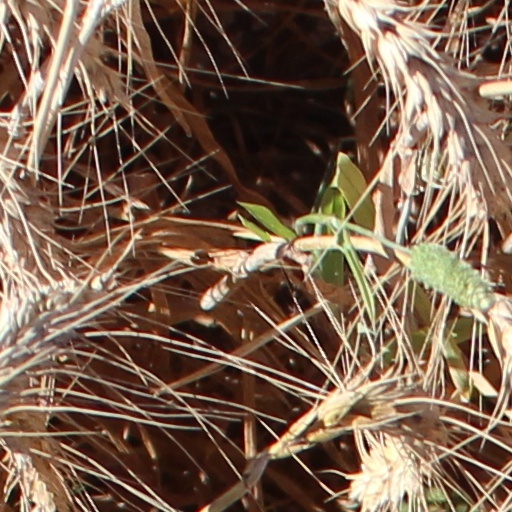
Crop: wheat